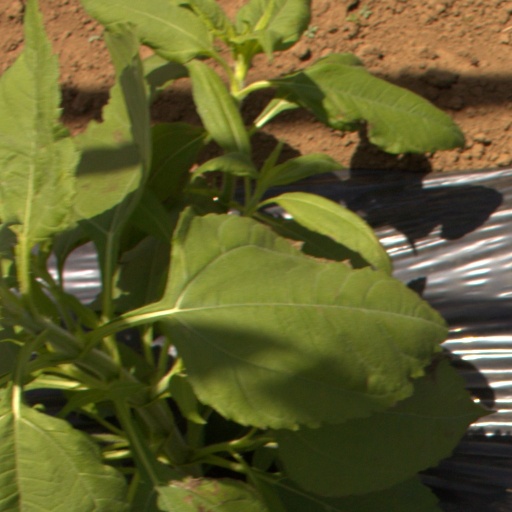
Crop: Jerusalem artichoke